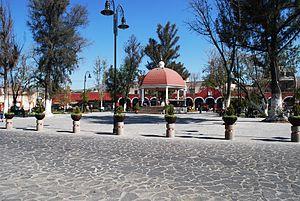
Teotihuacán est l'une de 125 municipalités de l'État de Mexico au Mexique. Teotihuacán confine au nord à Temascalapa, à l'ouest à Tecámac, au sud à Acolman et à l'est à San Martín de las Pirámides et Papalotla. Son chef-lieu est San Juan Teotihuacán qui compte 15 000 habitants.